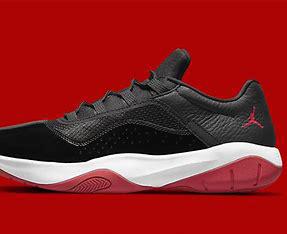
Brand: Jordan
Model: 11 Cmft